Fleshwrought

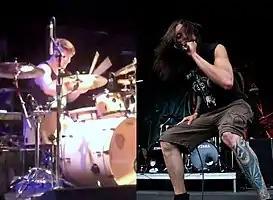
Navene Koperweis and Jonny Davy

Fleshwrought (formerly known as Fleshrot) is an American technical death metal band formed in 2003 by Navene Koperweis. They released their debut album, "Dementia/Dyslexia" in 2010, and in 2014 were in the process of recording their second album. The band is noted for its founder Navene Koperweis, a multi-instrumentalist who engineers, produces, and plays all the instruments for the band's recordings.